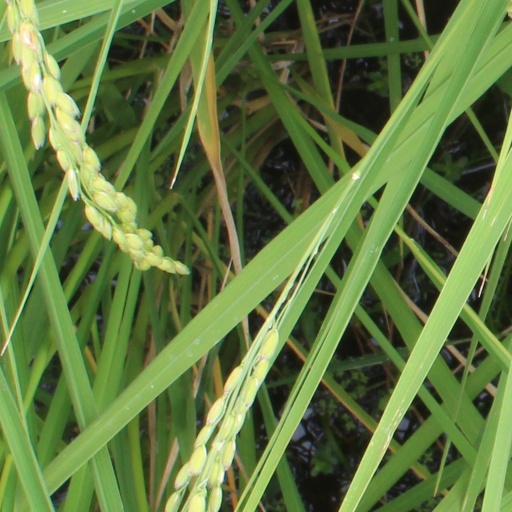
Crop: rice